Ladies Major League Wrestling

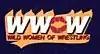
"Wild Women of Wrestling" logo.

Howard Brody incorporated the Ladies Major League Wrestling, Inc. (LMLW) company on October 27, 1989. The promotion featured women wrestlers that had previously competed in the World Wrestling Federation, National Wrestling Alliance, American Wrestling Association, and Powerful Women of Wrestling promotions, along with several independent women wrestlers. Their matches were aired under the "Wild Women of Wrestling" banner on the Universal Wrestling Federation television series "Fury Hour" and sold on home video.